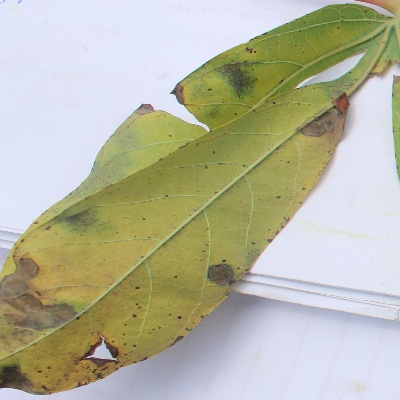
Crop: Cassava
Condition: brown spot